Iker Lecuona

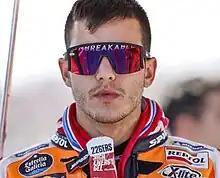
Lecuona at the 2023 Dutch TT

Iker Lecuona Gascón (born 6 January 2000) is a Spanish motorcycle racer, who competes in the Superbike World Championship for Honda Racing Corporation, on a CBR1000RR-R. He spent two seasons in MotoGP, from to with KTM Tech3.